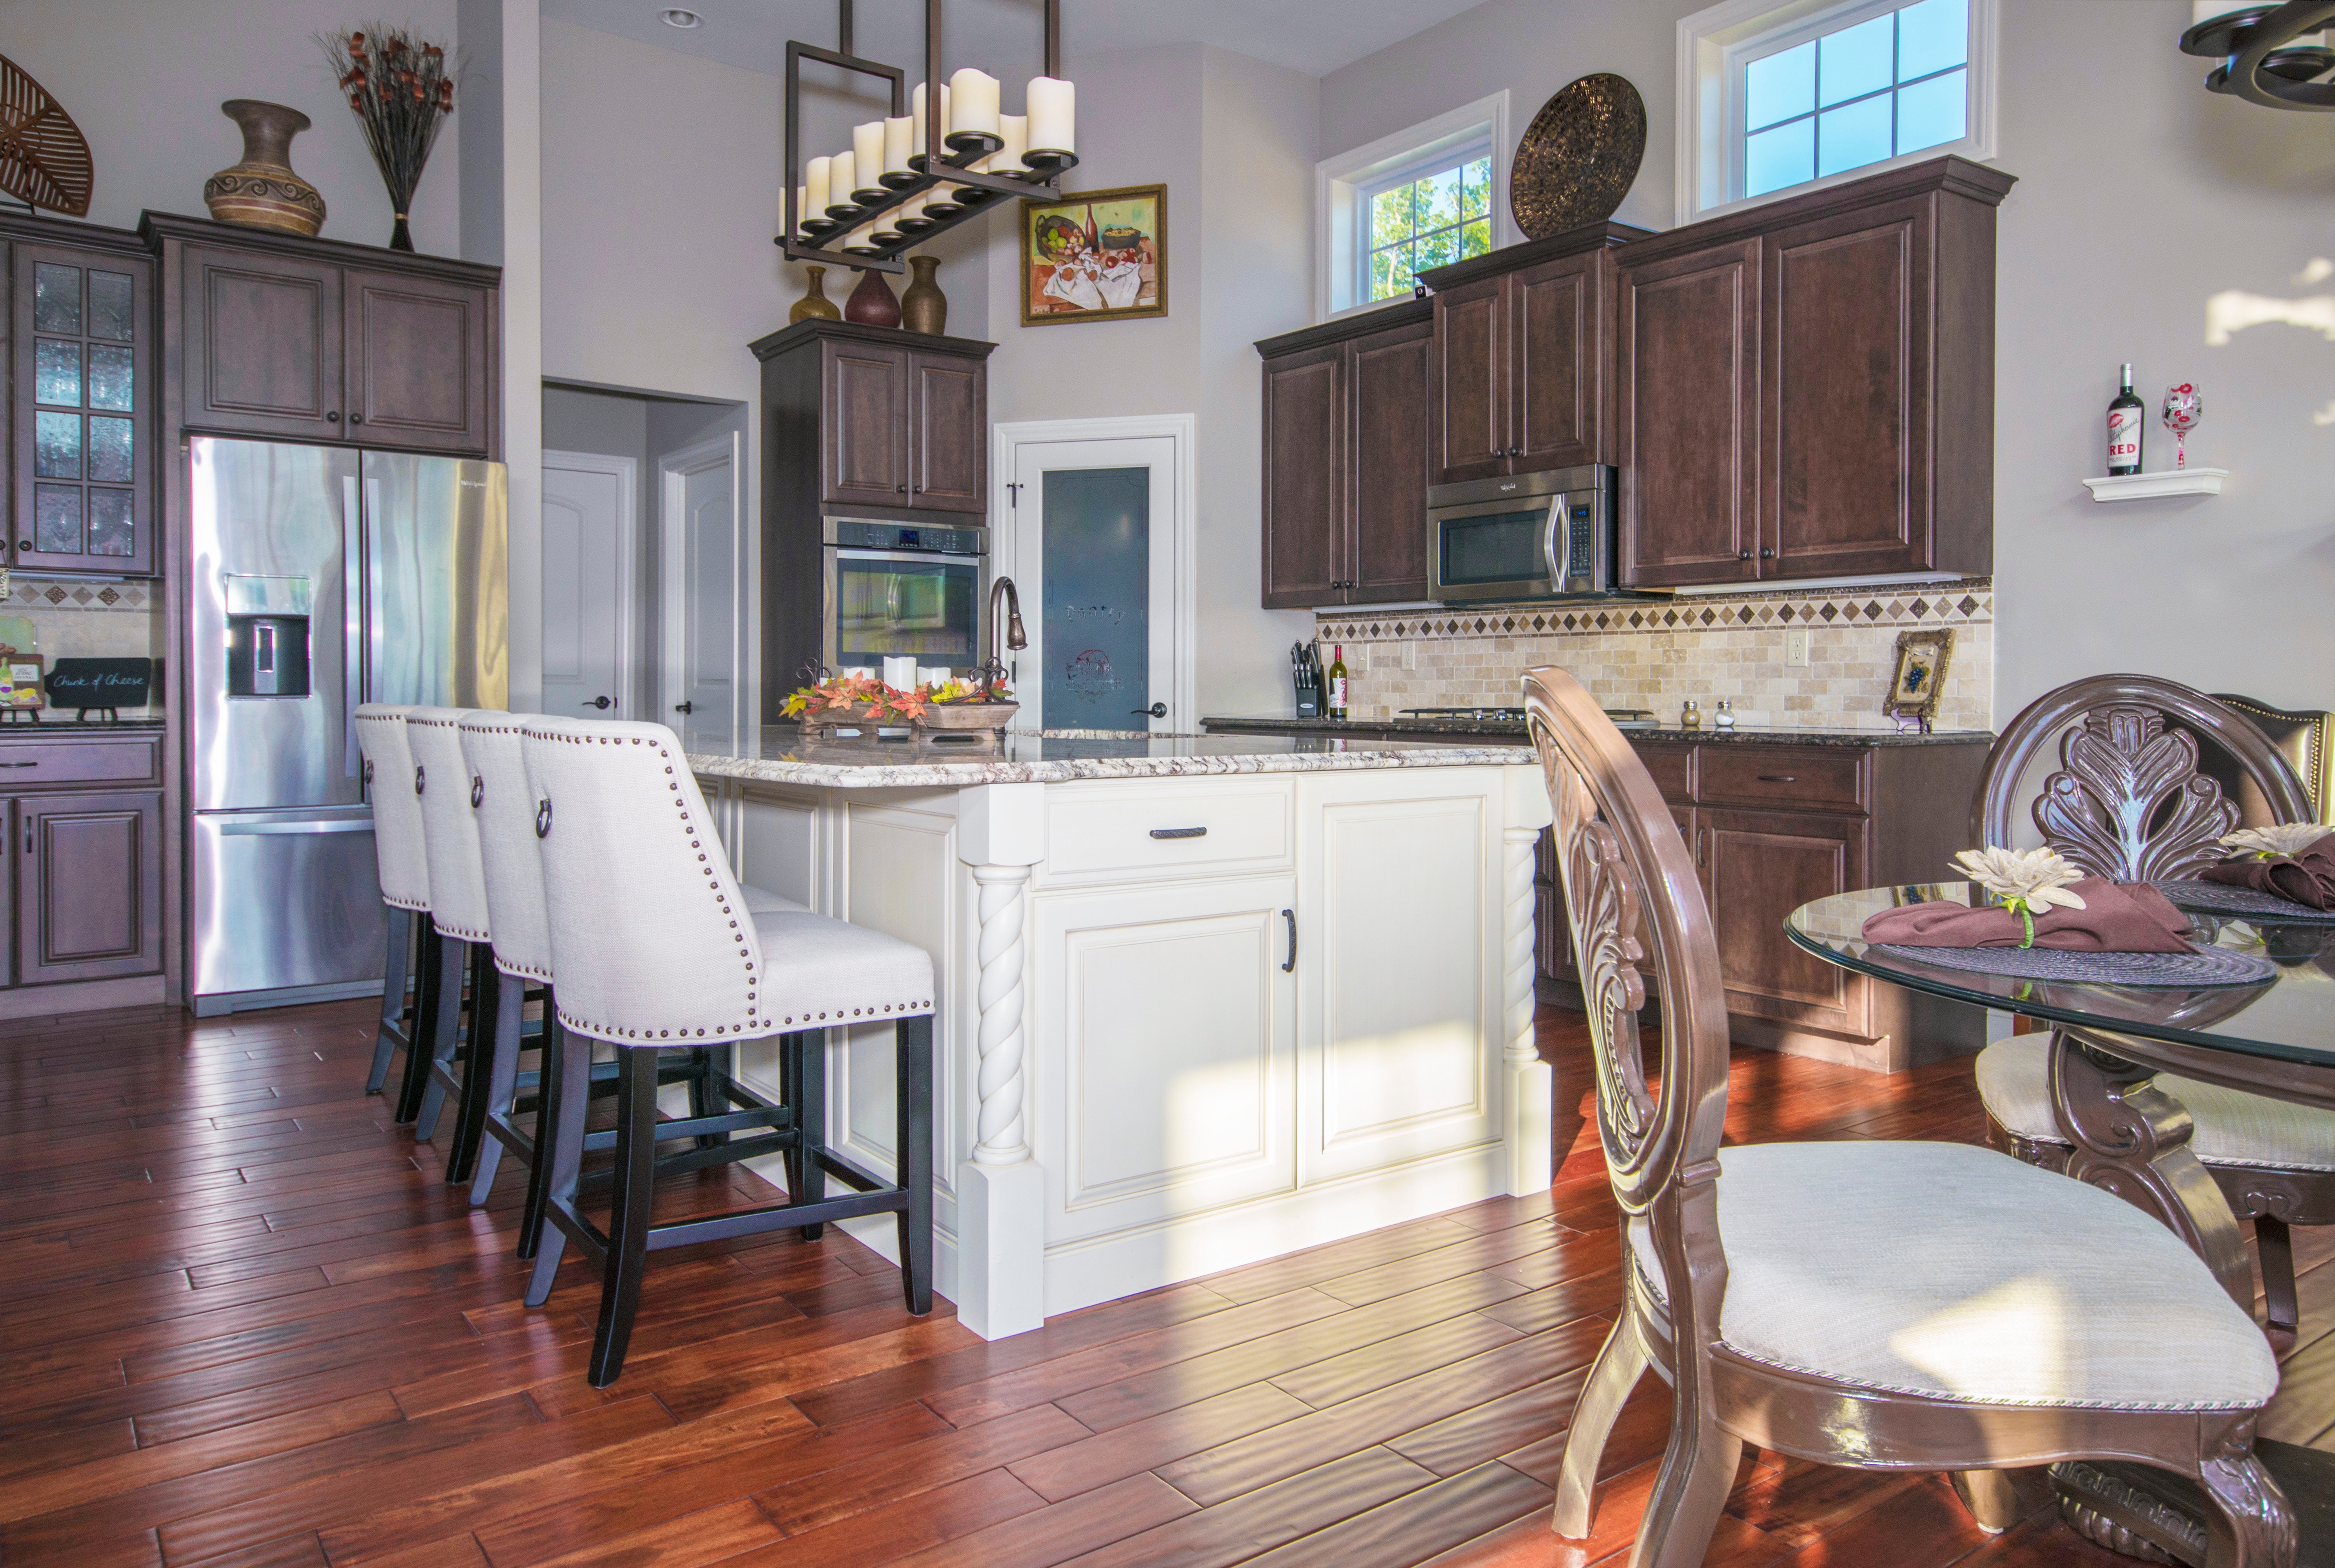
room, furniture, property, kitchen, wood flooring, building, interior design, floor, dining room, hardwood, cabinetry, home, house, real estate, table, countertop, flooring, ceiling, wood, chair, architecture, laminate flooring, kitchen dining room table, wood stain